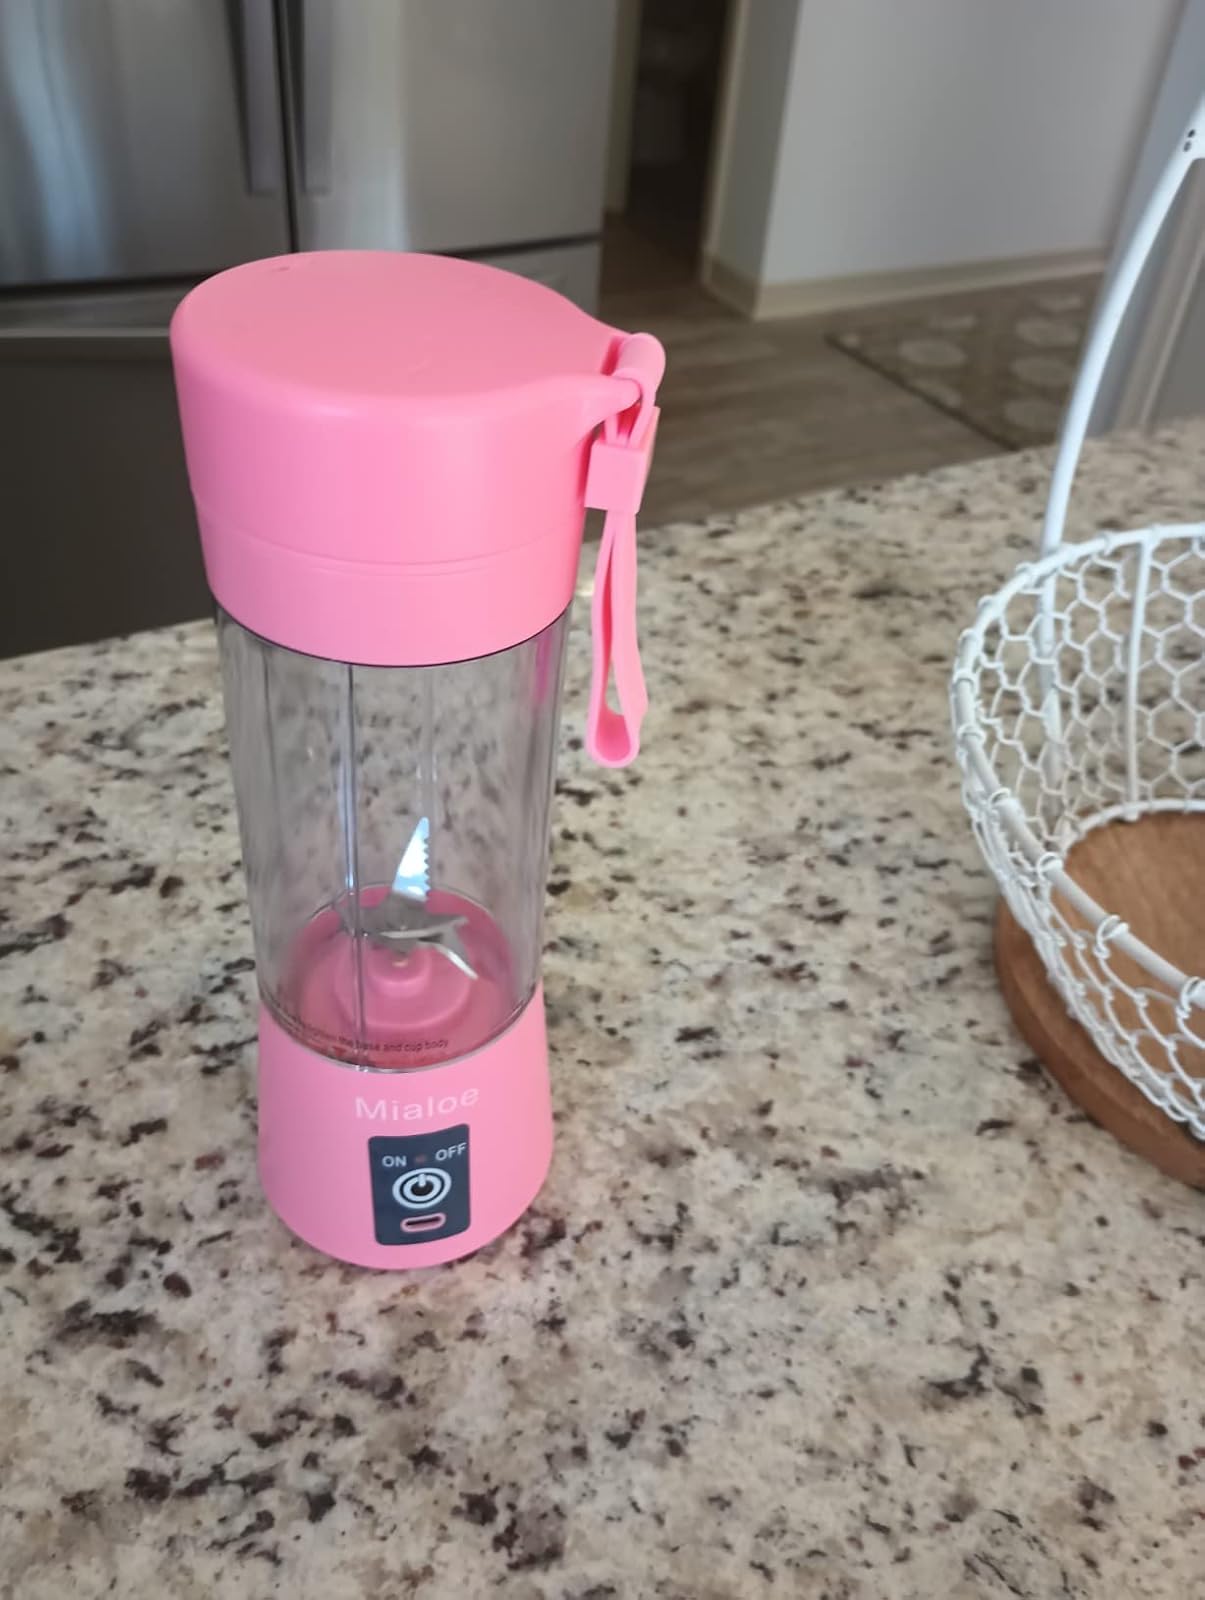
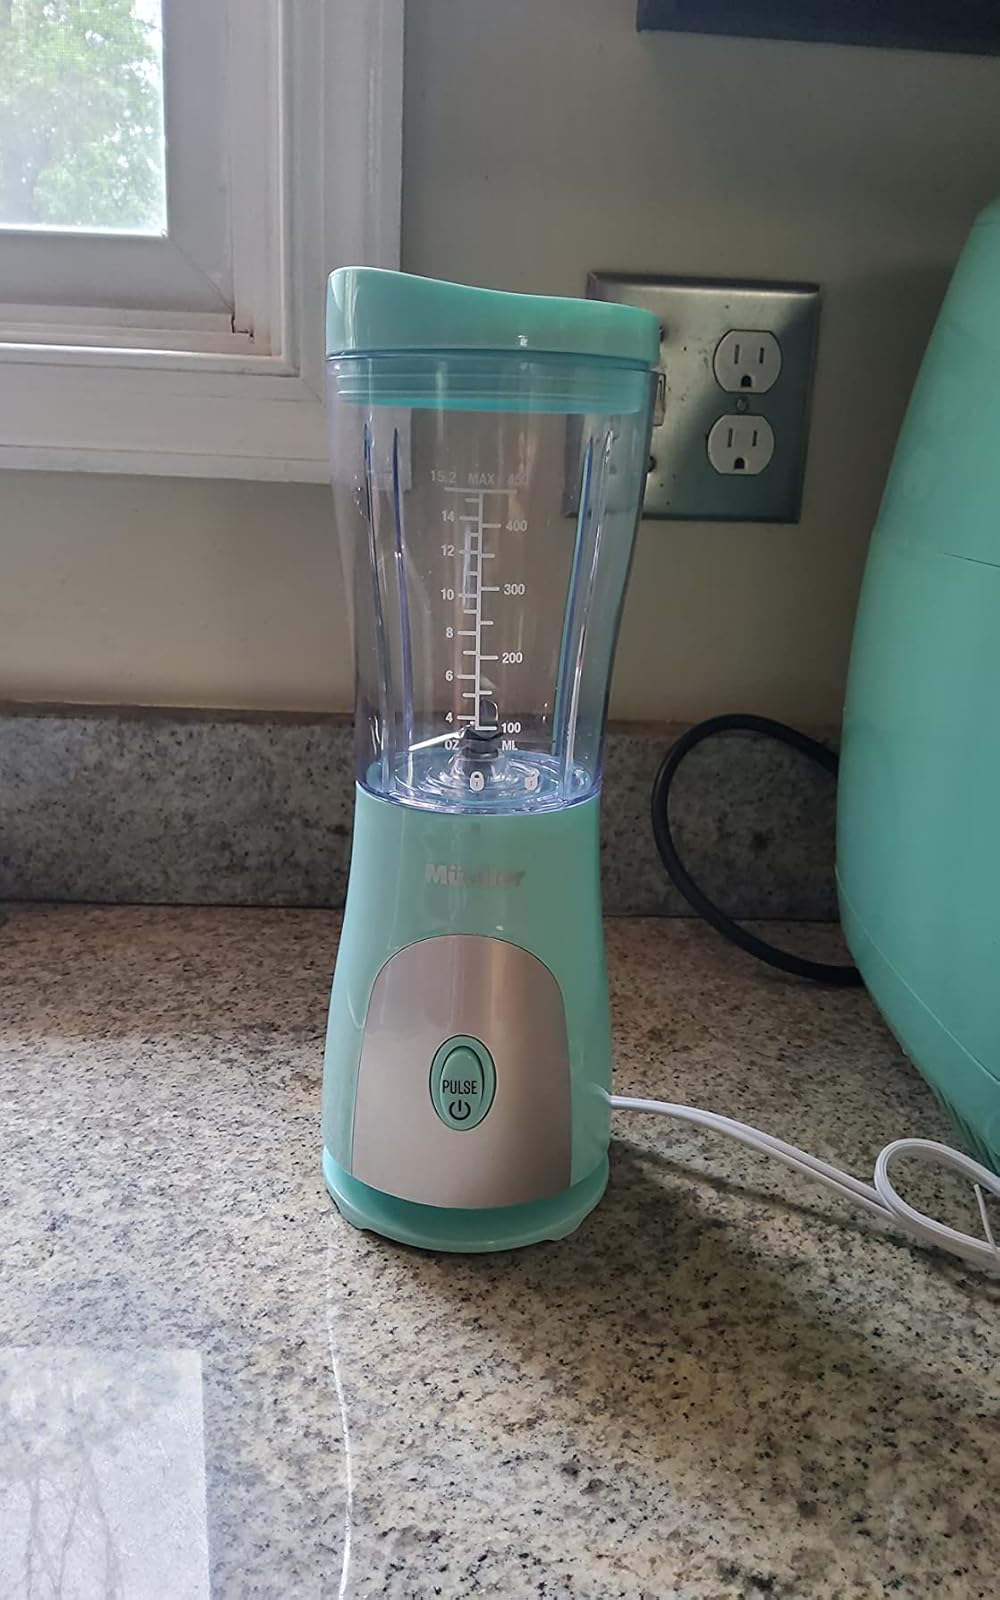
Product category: items_blender
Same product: no